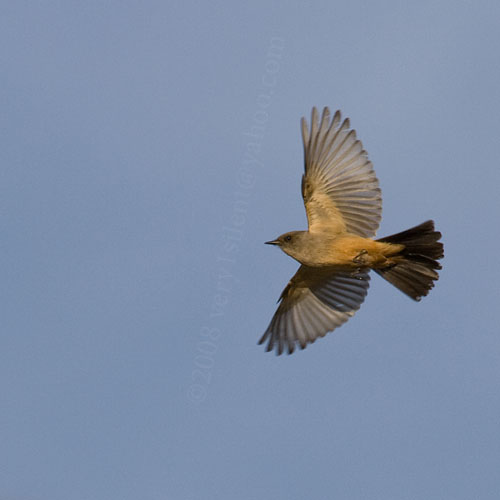
the bird has a tiny black bill that also has large wingbars.
a brown bird with broad sturdy wings, orange belly, dark brown fanned tail and black eyes.
this is a medium sized bird with a yellow belly. the uppertail coverts are dark brown to black. the bill is medium sized.
this bird has a speckled belly and breast with a short pointy bill.
this bird is brown in color with a sharp beak, and brown eye rings.
this particular bird has a tan belly and gray breasts and a long wingspan
this bird has wings that are grey and has a yellow belly
this bird is solid brown, with a black pointy bill.
this bird has wings that are brown and has a yellow belly
this is a large bird with a mostly yellow body with yellow and black wings and a black tail.
Species: Sayornis